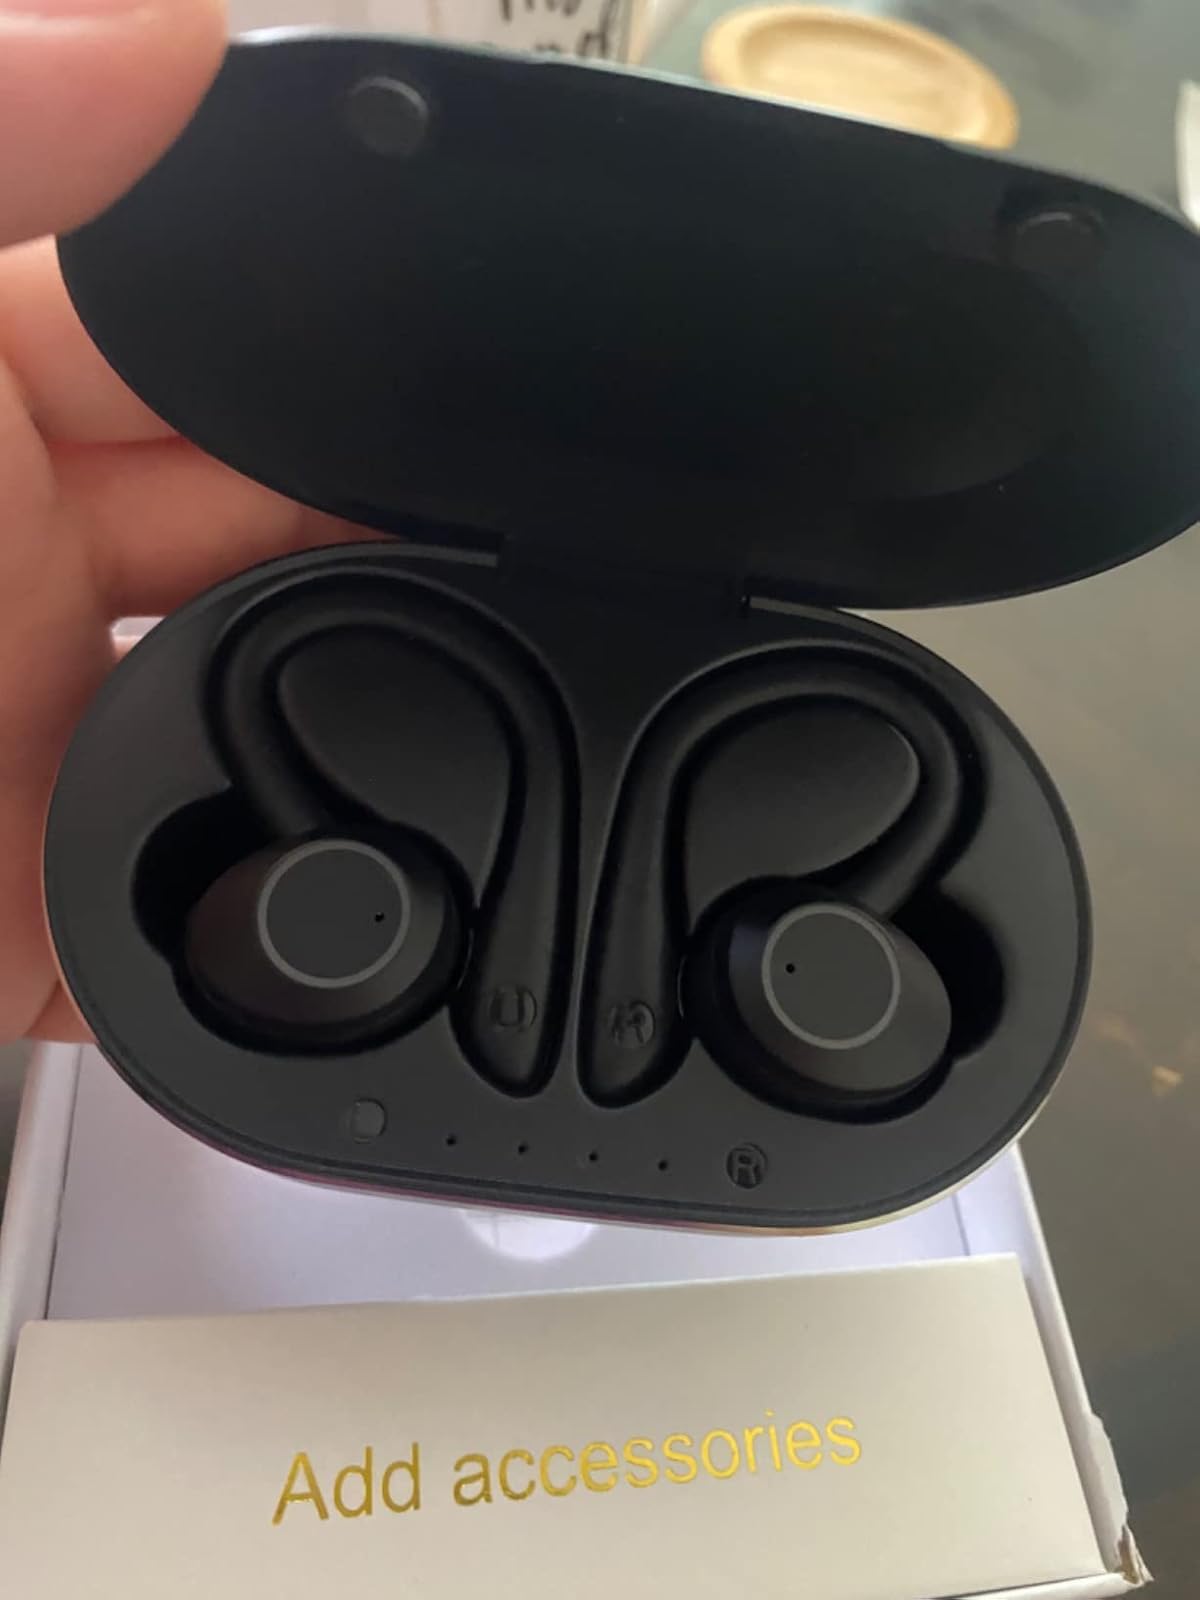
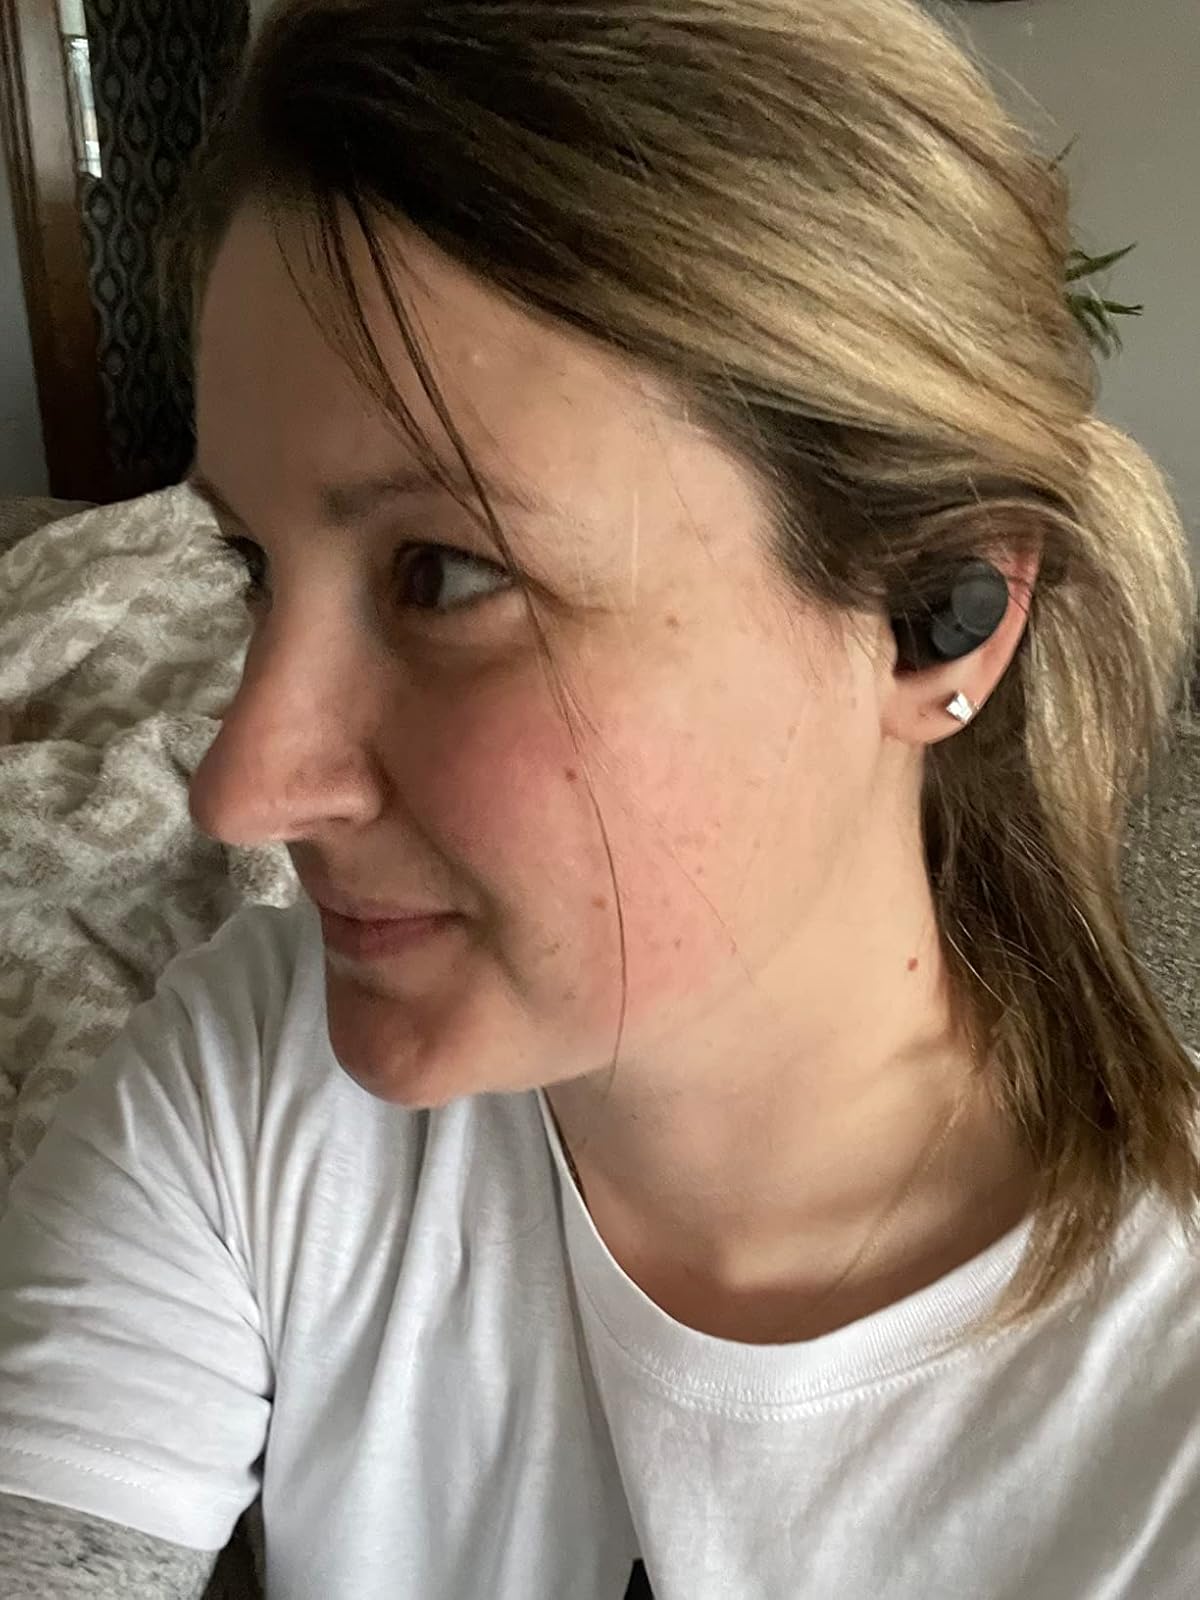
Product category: earbuds
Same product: no